Matekino Lawless

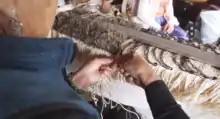
Matekino Lawless weaving

Lawless is a master weaver who also spends time passing on her skills and encouraging the preservation of raranga and traditional weaving in New Zealand. She collaborated with her daughter Christina Wirihana in 1996 to help create the interior of Ihenga, the meeting house at the Tangatarua marae on the Toi Ohomai Institute of Technology campus.